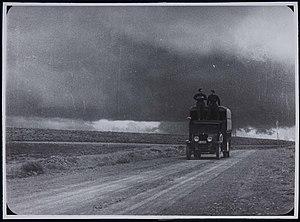
La Barraca est une compagnie de théâtre universitaire créée en 1931 et dirigée par Federico García Lorca. Sa naissance a lieu au début de la Seconde République espagnole et fait partie du projet gouvernemental des Misiones Pedagógicas ; elle a pour but de rapprocher le théâtre classique espagnol aux zones de la péninsule Ibérique qui ont une faible activité culturelle. Elle prend fin avec le début de la Guerre civile espagnole en 1936.